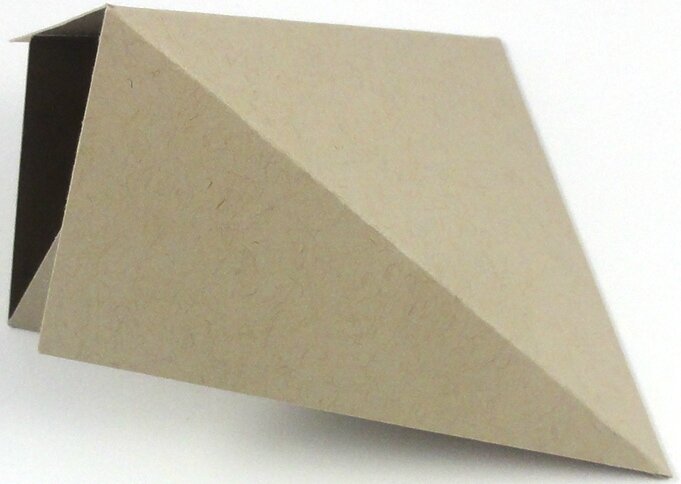
Waste category: paper